Damascus (horse)

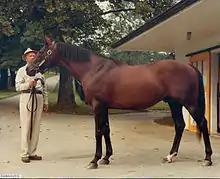
Damascus at Claiborne Farm in 1981

Damascus (April 14, 1964 – August 8, 1995) was a champion American Thoroughbred racehorse who was the 1967 Horse of the Year after winning the Preakness Stakes, Belmont Stakes, Travers Stakes, Jockey Club Gold Cup, Woodward Stakes, and Dwyer Stakes. Damascus also came third in the Kentucky Derby that year.